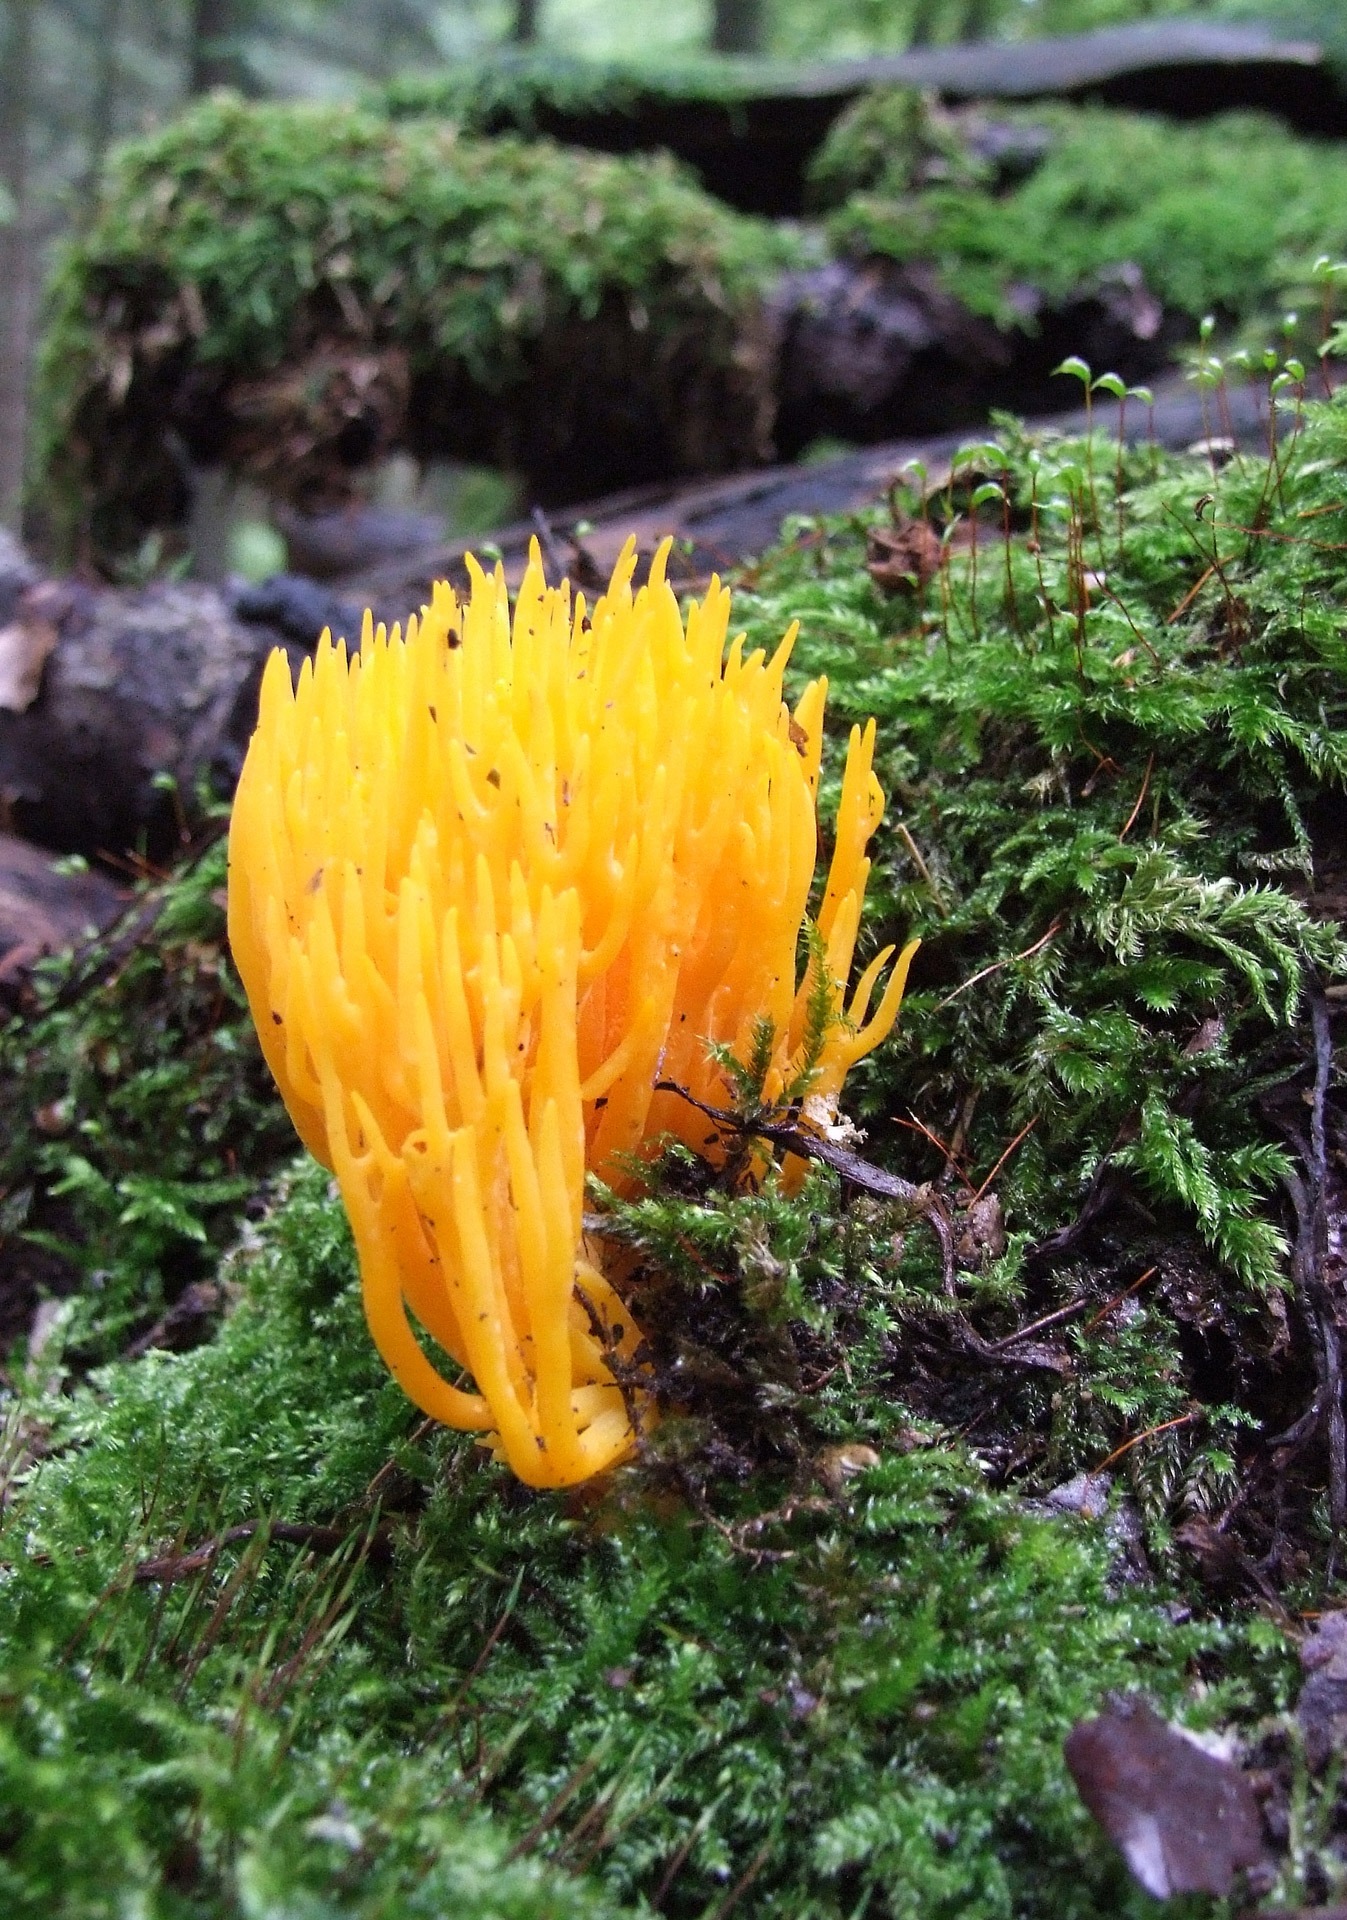
forest, grass, plant, leaf, fall, flower, moss, pine, europe, botany, mushroom, yellow, flora, wildflower, leaves, fungus, shrub, needles, macro photography, flowering plant, pine wood, land plant, ramaria aurea